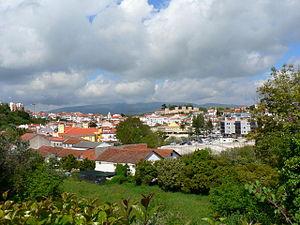
Torres Novas est une municipalité du Portugal, située dans le district de Santarém, la sous-région du Médio Tejo et la région Centre.